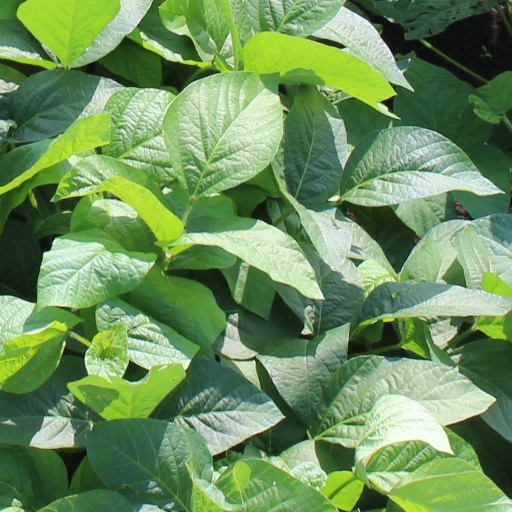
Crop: soybean